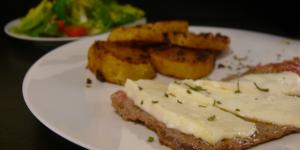
arrollado de bistec con queso